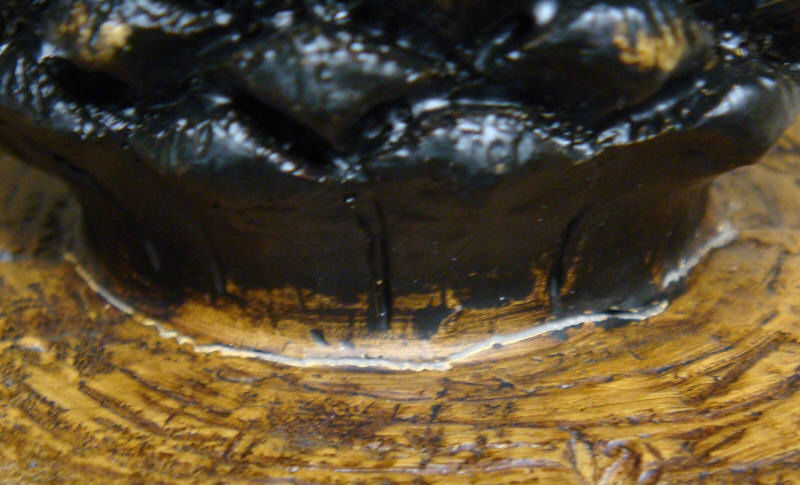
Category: lamp